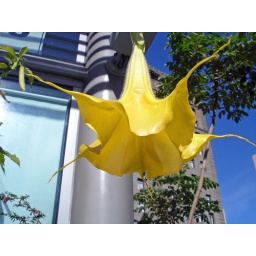
These yellow flowers were all over the square.